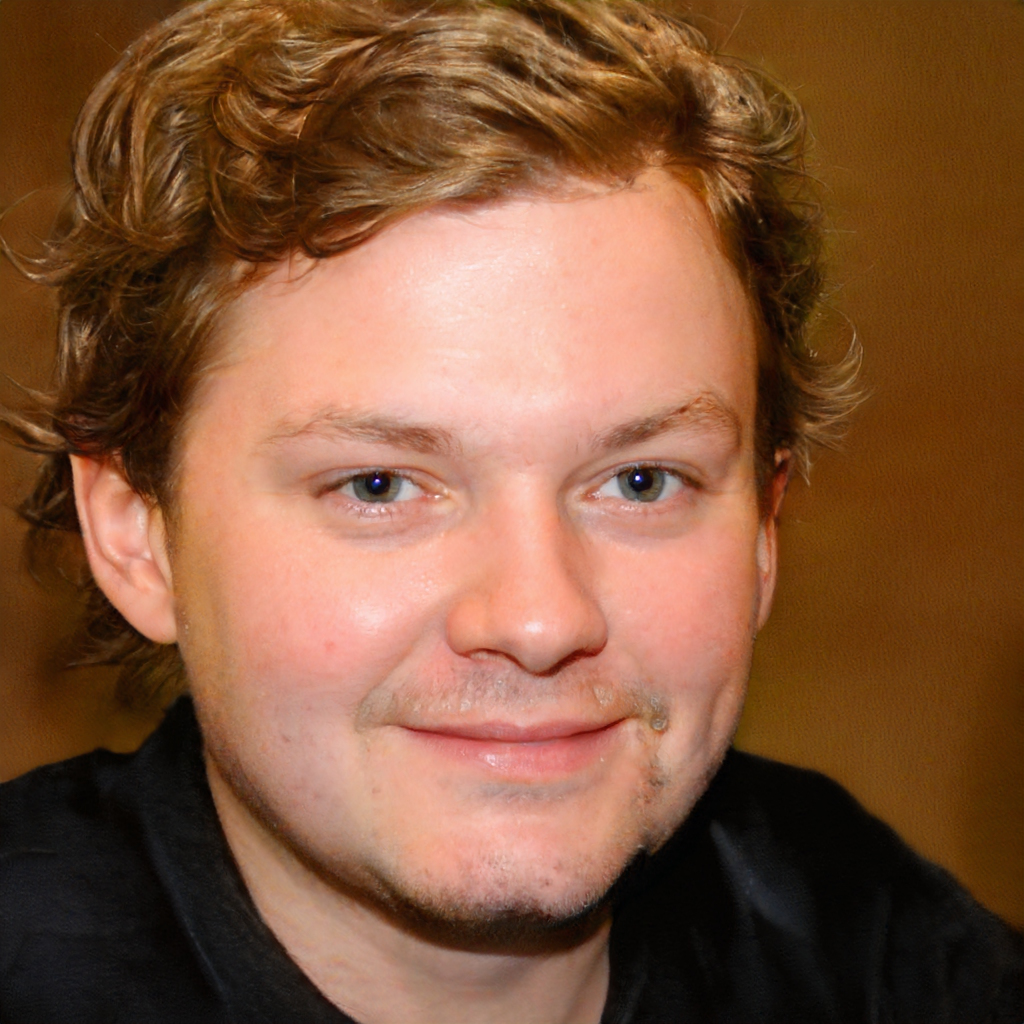
Portrait style: Real Portrait